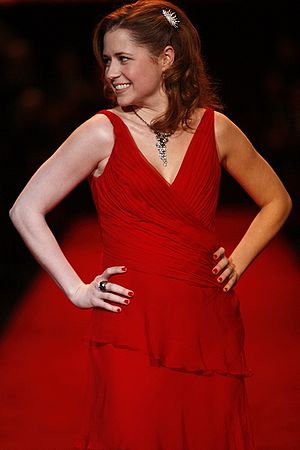
Jenna Fischer
Jenna Fischer ved The Heart Truth Fashion Show, Februar, 2008
Jenna Fischer er en amerikansk skuespiller. Bedst kendt som receptionisten Pam Beesly i komedieserien The Office.